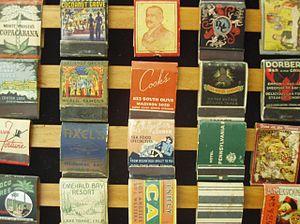
Une allumette est une petite tige de bois, de carton ou de chiffon, destinée à créer une flamme par friction avec son extrémité enduite d'un produit chimique inflammable, après quoi elle n'est plus utilisable.